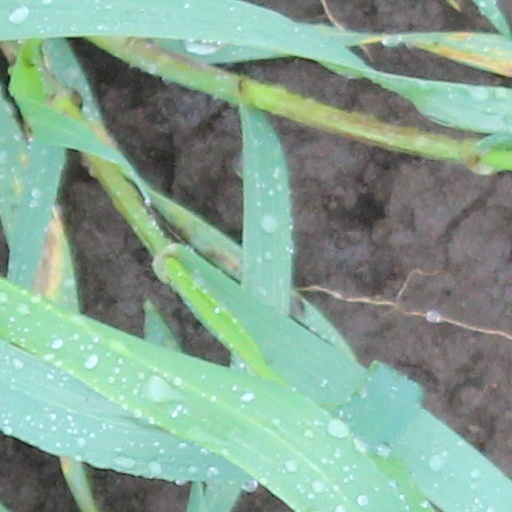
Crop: wheat